Myrmecophily

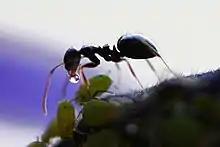
Ant obtaining honeydew from an aphid

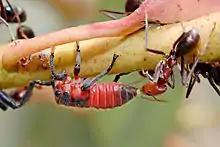
A leaf-hopper nymph tended by an ant

Some of the best-studied myrmecophilous interactions involve ants and hemipterans, especially aphids. Around 4000 species of aphids are described, and they are the most abundant myrmecophilous organisms in the northern temperate zones. Aphids feed on the phloem sap of plants, and as they feed, they excrete honeydew droplets from their anuses. The tending ants ingest these honeydew droplets, then return to their nest to regurgitate the fluid for their nestmates (see trophallaxis). Between 90 and 95% of the dry weight of aphid honeydew is various sugars, while the remaining matter includes vitamins, minerals, and amino acids. Aphid honeydew can provide an abundant food source for ants (aphids in the genus "Tuberolachnus" can secrete more honeydew droplets per hour than their body weight) and for some ants, aphids may be their only source of food. In these circumstances, ants may supplement their honeydew intake by preying on the aphids once the aphid populations have reached certain densities. In this way, ants can gain extra protein and ensure efficient resource extraction by maintaining honeydew flow rates that do not exceed the ants' collection capabilities. Even with some predation by ants, aphid colonies can reach larger densities with tending ants than colonies without. Ants have been observed to tend large "herds" of aphids, protecting them from predators and parasitoids. Aphid species that are associated with ants often have reduced structural and behavioral defense mechanisms, and are less able to defend themselves from attack than aphid species that are not associated with ants.